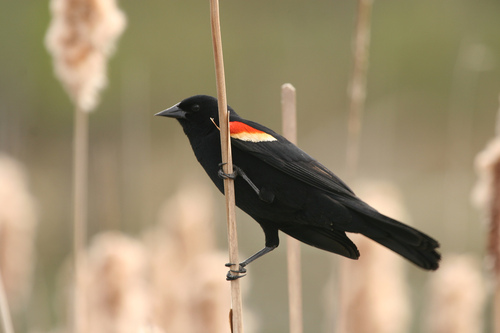
a black bird with orange and white on the coverts with a black bill
this small black bird has yellow and orange bands on it's upper wings, a long tail and a short black beak.
this bird is completely black with the exception of red and yellow on its coverts.
this jet black bird has small accents of red and yellow on its wings.
this small bird has a black belly and flank and extending onto his wingbars he has a orange and yellow mark around his nape.
this bird has wings that are black and has a orange and yellow spot
this bird has wings that are black and has an orange and yellow patcha black bird with a pointed beak and colorful wingbars.
a small bird with a black coloring and orange wingbars.
this small bird is almost completely black, with the exception of the patches of bright orange and white at the coverts.
Species: Red Winged Blackbird